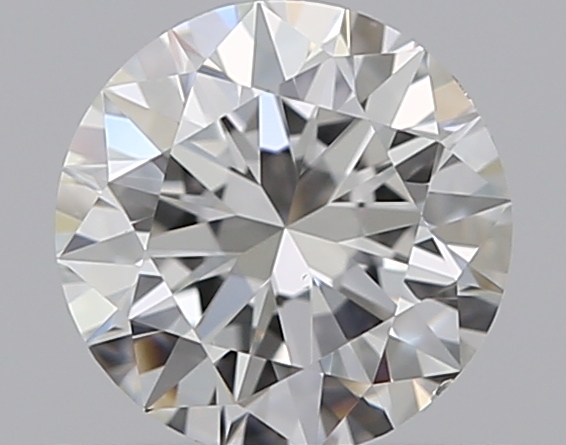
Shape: round
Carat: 0.5
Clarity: VS2
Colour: G
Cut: EX
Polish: EX
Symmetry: EX
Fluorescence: N
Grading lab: GIA
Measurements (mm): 5.07 x 5.11 x 3.14